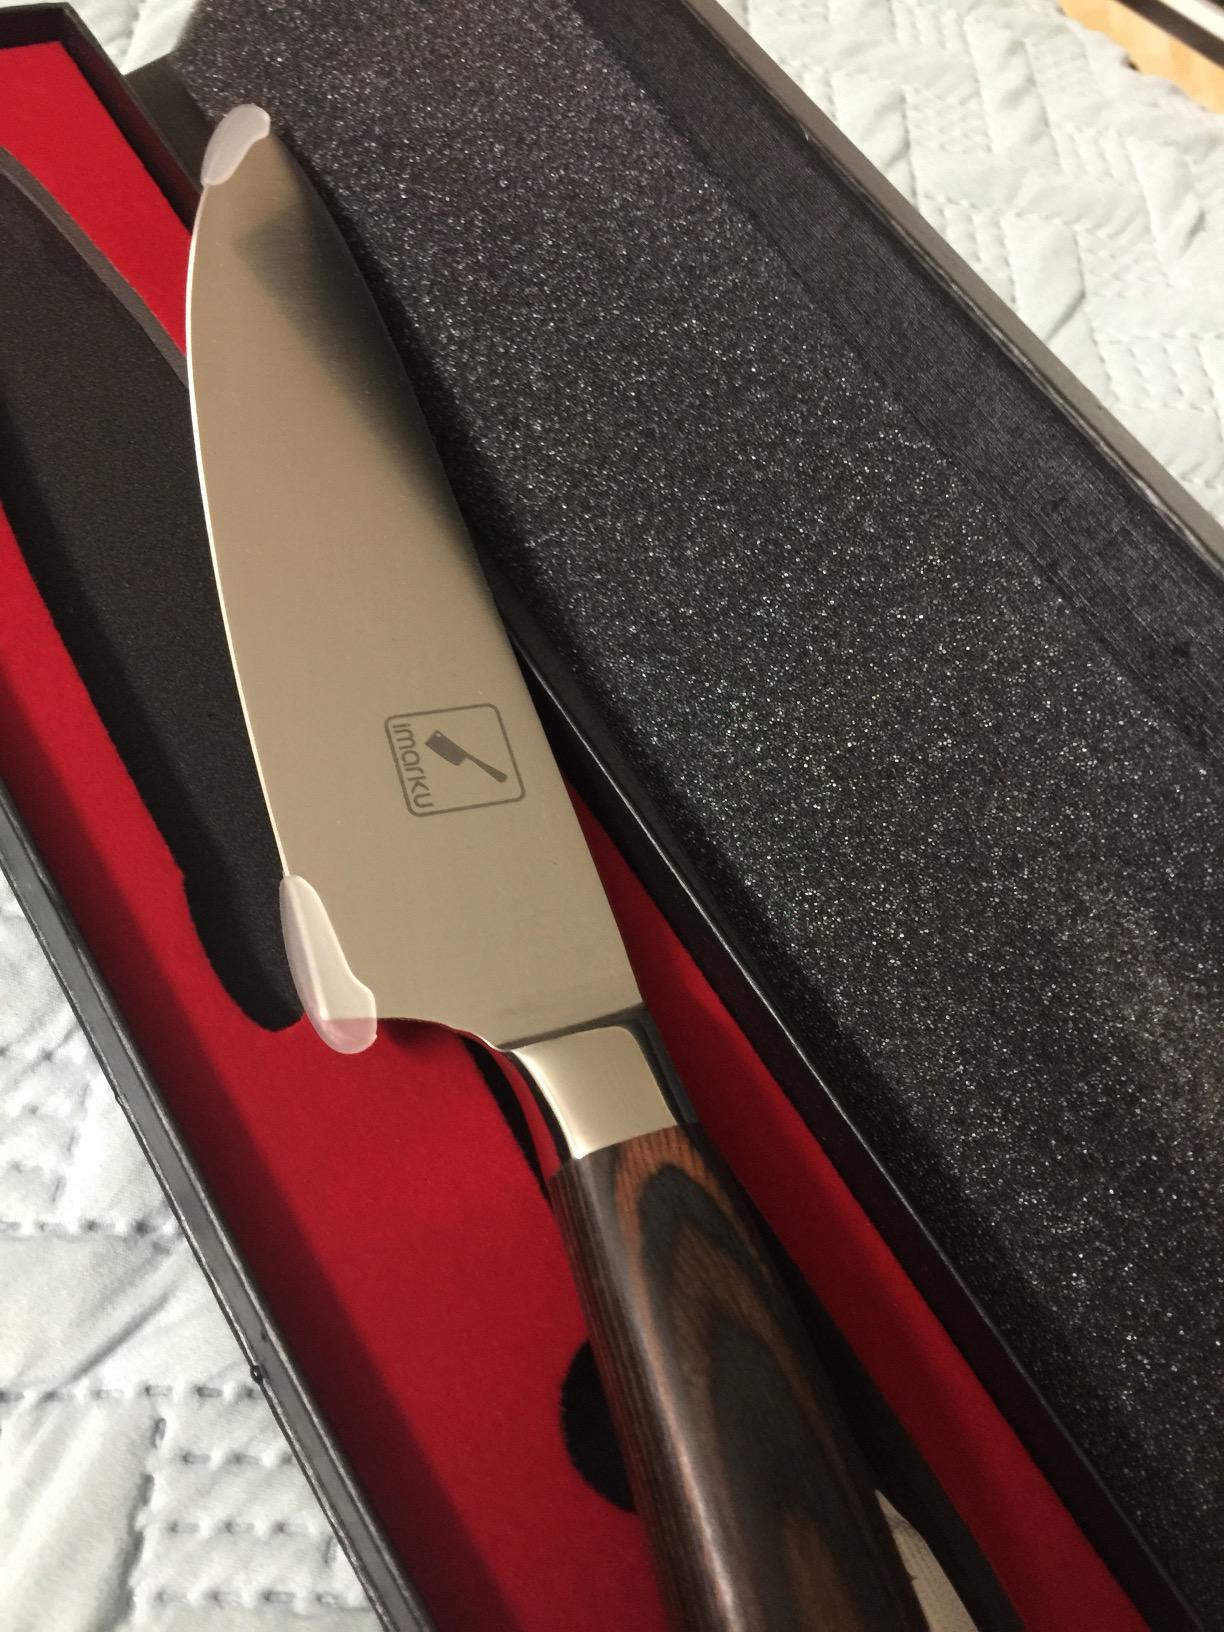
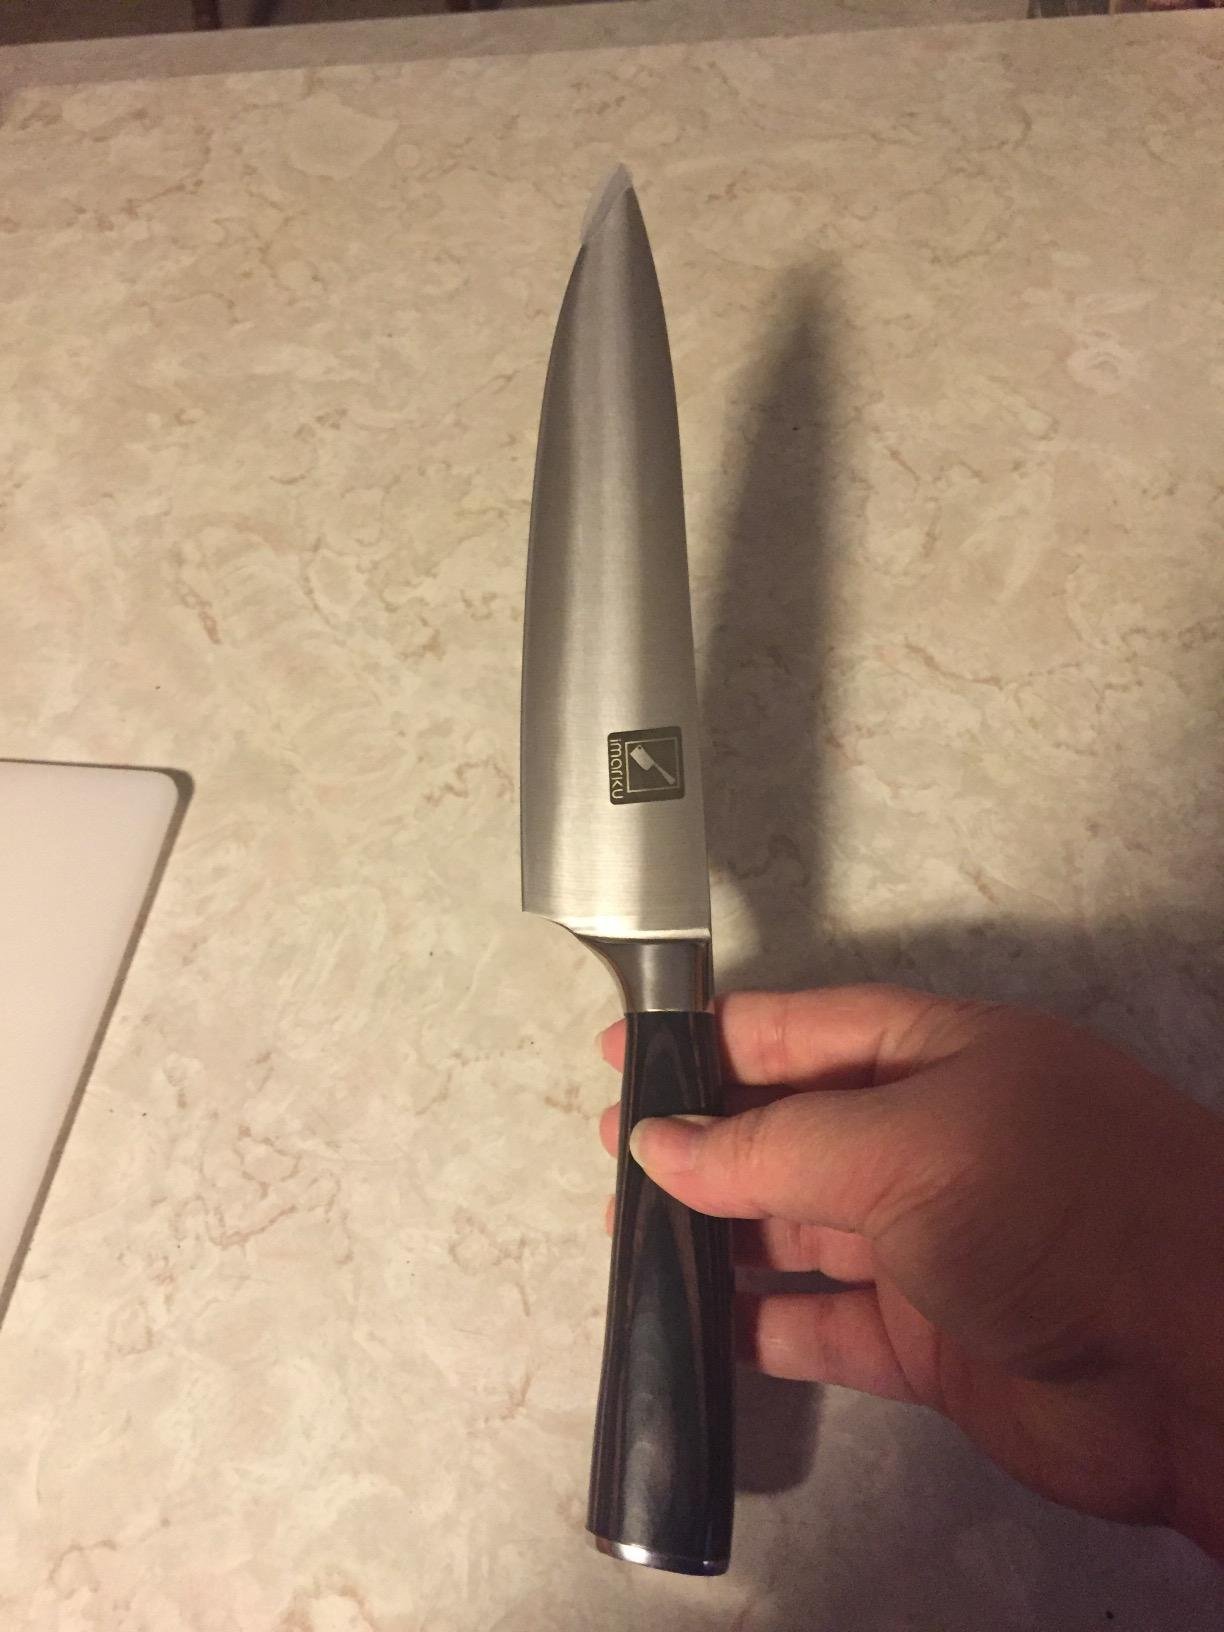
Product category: items_knife
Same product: yes